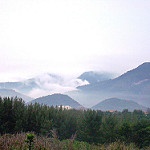
Label: mountain